Claremont serial killings

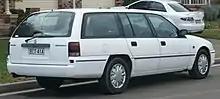
1995-1996 Holden VS Commodore Executive station wagon 03, the same model as Edwards's car.

During the trial, a witness from the group of men dubbed "Burger Boys", identified a Series 1 VS Commodore station wagon as cruising past them shortly after Glennon walked past. The vehicle had distinctive tear-drop hubcaps which were present on some Series 1 VS commodores Between April 1996 and December 1998, Edwards drove a white VS Series wagon with Telstra logos. The vehicle was tracked down and impounded on the same day as his arrest. During the hearing, it was revealed that fibres matching carpet in the rear of Edwards' vehicle matched fibres found on the bodies of both Rimmer and Glennon although defence argued these fibres could have come from another source or another vehicle which was not included in the Western Australian crime database.